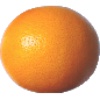
Label: Grapefruit Pink 1